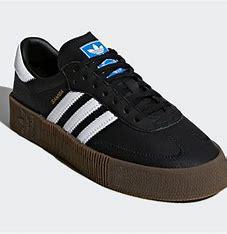
Brand: adidas
Model: originals Adidas Originals Sambarose